Death in Norse paganism

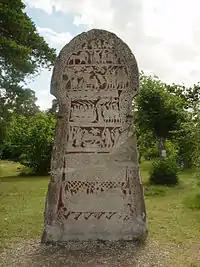
The phallic Stora Hammars I stone.

Early sources have an additional complex of beliefs which is connected with the afterlife: death could be described as an erotic embrace between the dead man and a lady who represents the afterlife. This lady was often Hel, but it could also be Rán who received those who died at sea. Rán's nine daughters are also depicted as erotic partners in death. There is good reason to believe that such erotic elements are not just skaldic playfulness, but authentic pagan notions, since they appear in the oldest known skaldic poems. In the 9th century poem "Ynglingatal", the kings are said in several stanzas to be in "Hel's embrace". Several skaldic poems and sagas describe death in battle or on the sea with erotic terminology. The skald praises the brave sea warrior who fights in vain against the natural forces, but who finally has to give up, and then he enters Rán's bed or is embraced by her nine daughters.